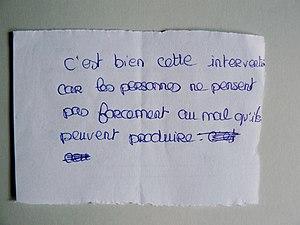
Message laissé anonymement par un élève lors d'une intervention de SOS homophobie dans une classe de collège
SOS homophobie est une association française à but non lucratif qui lutte contre les infractions à caractère homophobe ou transphobe, et pour les droits civiques et la reconnaissance des personnes LGBTI. Créée le 11 avril 1994, elle se compose essentiellement de membres bénévoles dans toute la France.